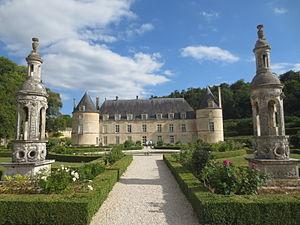
Château de Bussy-Rabutin
L’Histoire amoureuse des Gaules est un roman historique pamphlétaire satirique sur les mœurs de la cour de France du Grand Siècle, édité en version originale aux éditions à la croix de Malte en 1665. Il est écrit par le comte Roger de Bussy-Rabutin, général des armées royales du roi Louis XIV, courtisan de la cour de France, philosophe, écrivain épistolaire, pamphlétaire, satirique et libertin et membre de l'Académie française.
Roger de Rabutin, comte de Bussy, connu sous le nom de Bussy-Rabutin, est un lieutenant-général des armées du roi Louis XIV, courtisan de la cour de France, philosophe et écrivain épistolaire, pamphlétaire, satirique et libertin et membre de l'Académie française.
Le château de Bussy-Rabutin ou château de Bussy-le-Grand est un château de style Renaissance initialement bâti aux XIIᵉ siècle et XIVᵉ siècle, à Bussy-le-Grand, en Côte-d'Or en Bourgogne-Franche-Comté. Le château est classé Monument Historique en 1862, le domaine est classé monument historique le 29 mars 2005 et le château est labellisé Maisons des Illustres. Propriété de l'État depuis 1929 avec une centaine d’autres monuments, il est géré et animé par le centre des monuments nationaux du ministère de la Culture.